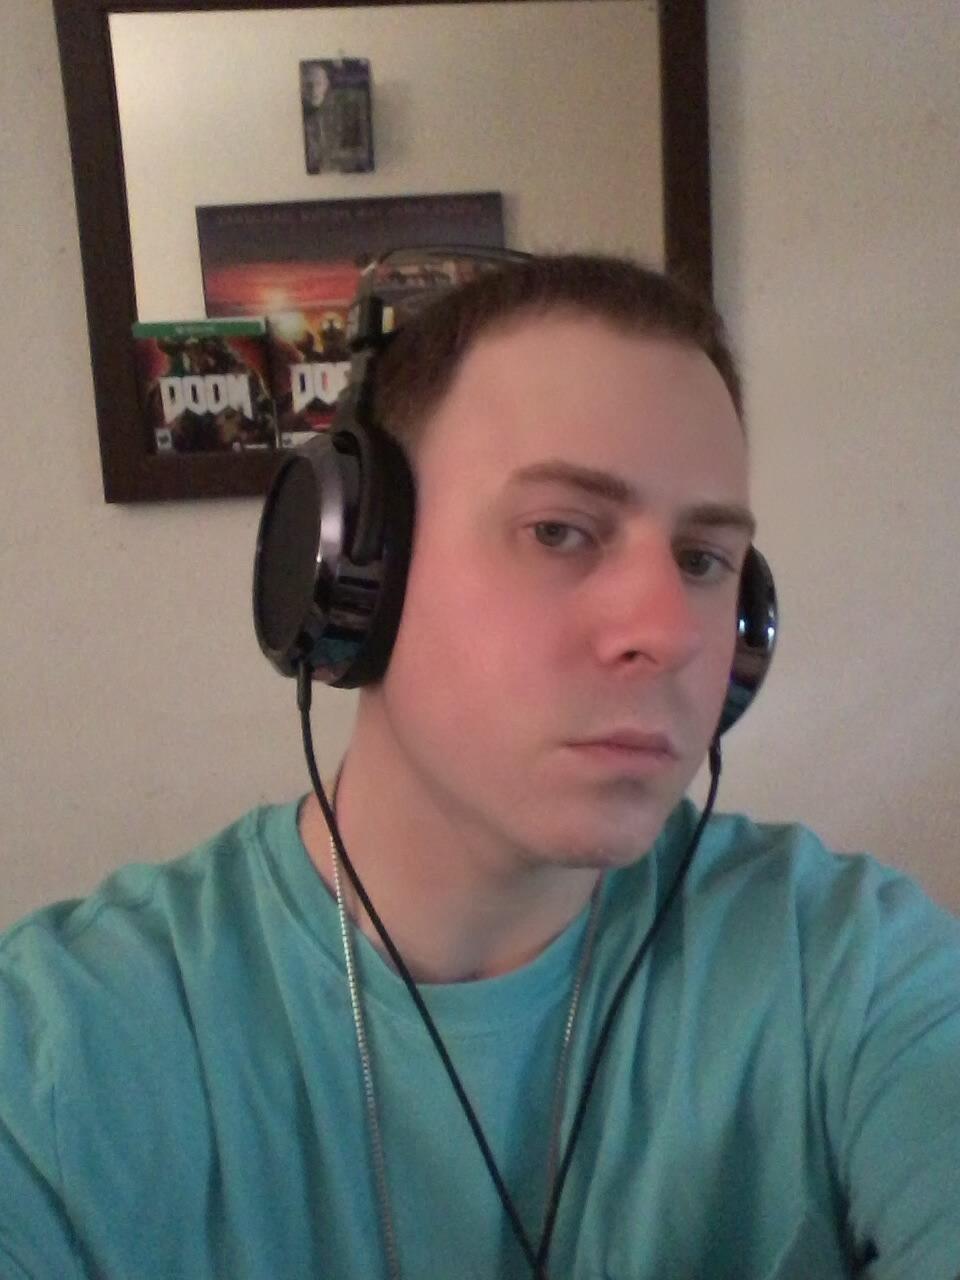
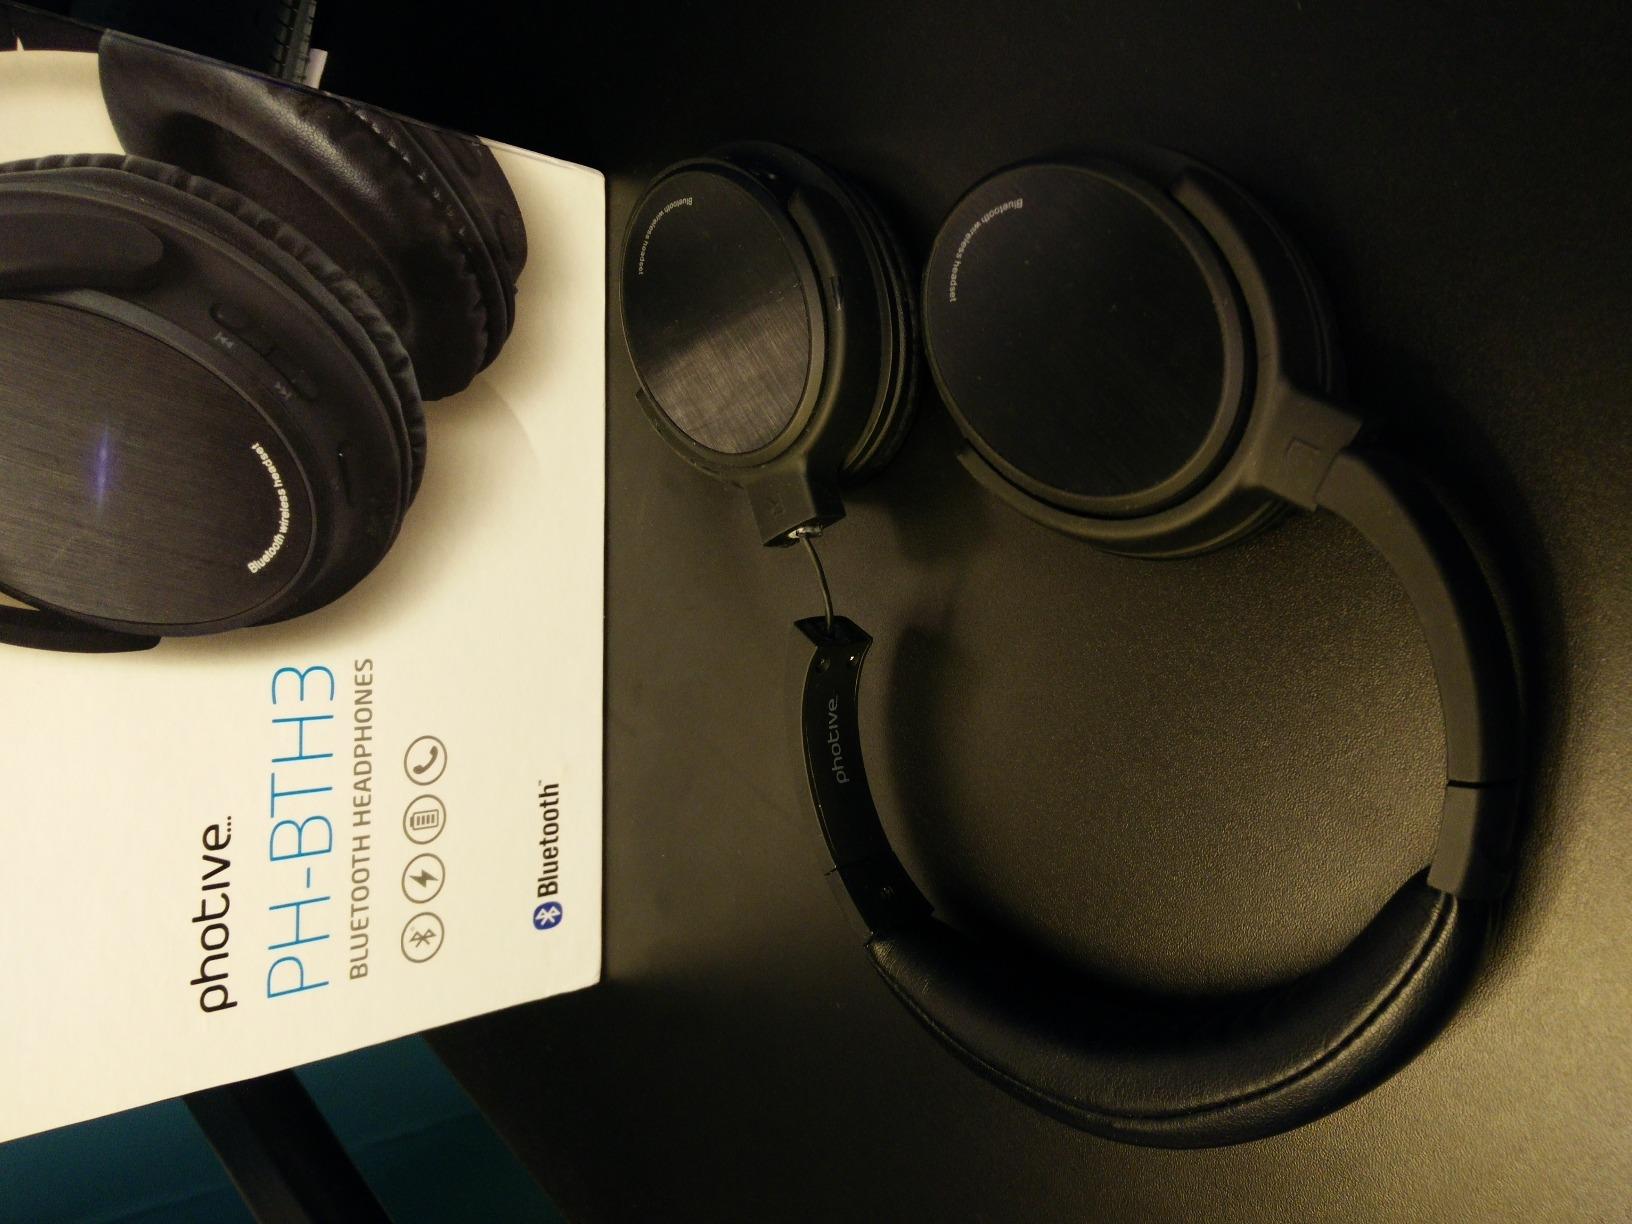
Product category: headphones
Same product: no